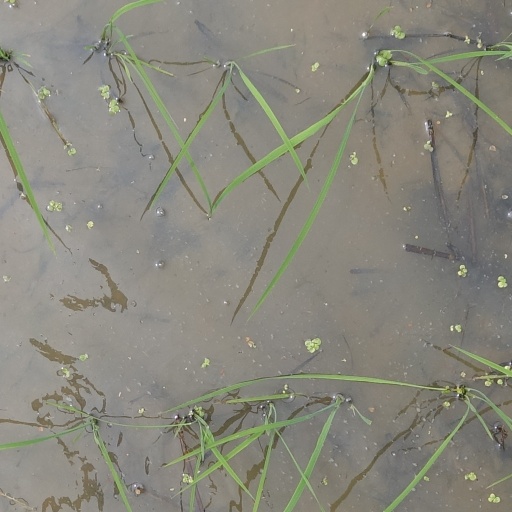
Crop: rice